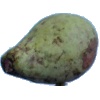
Label: pear_stone